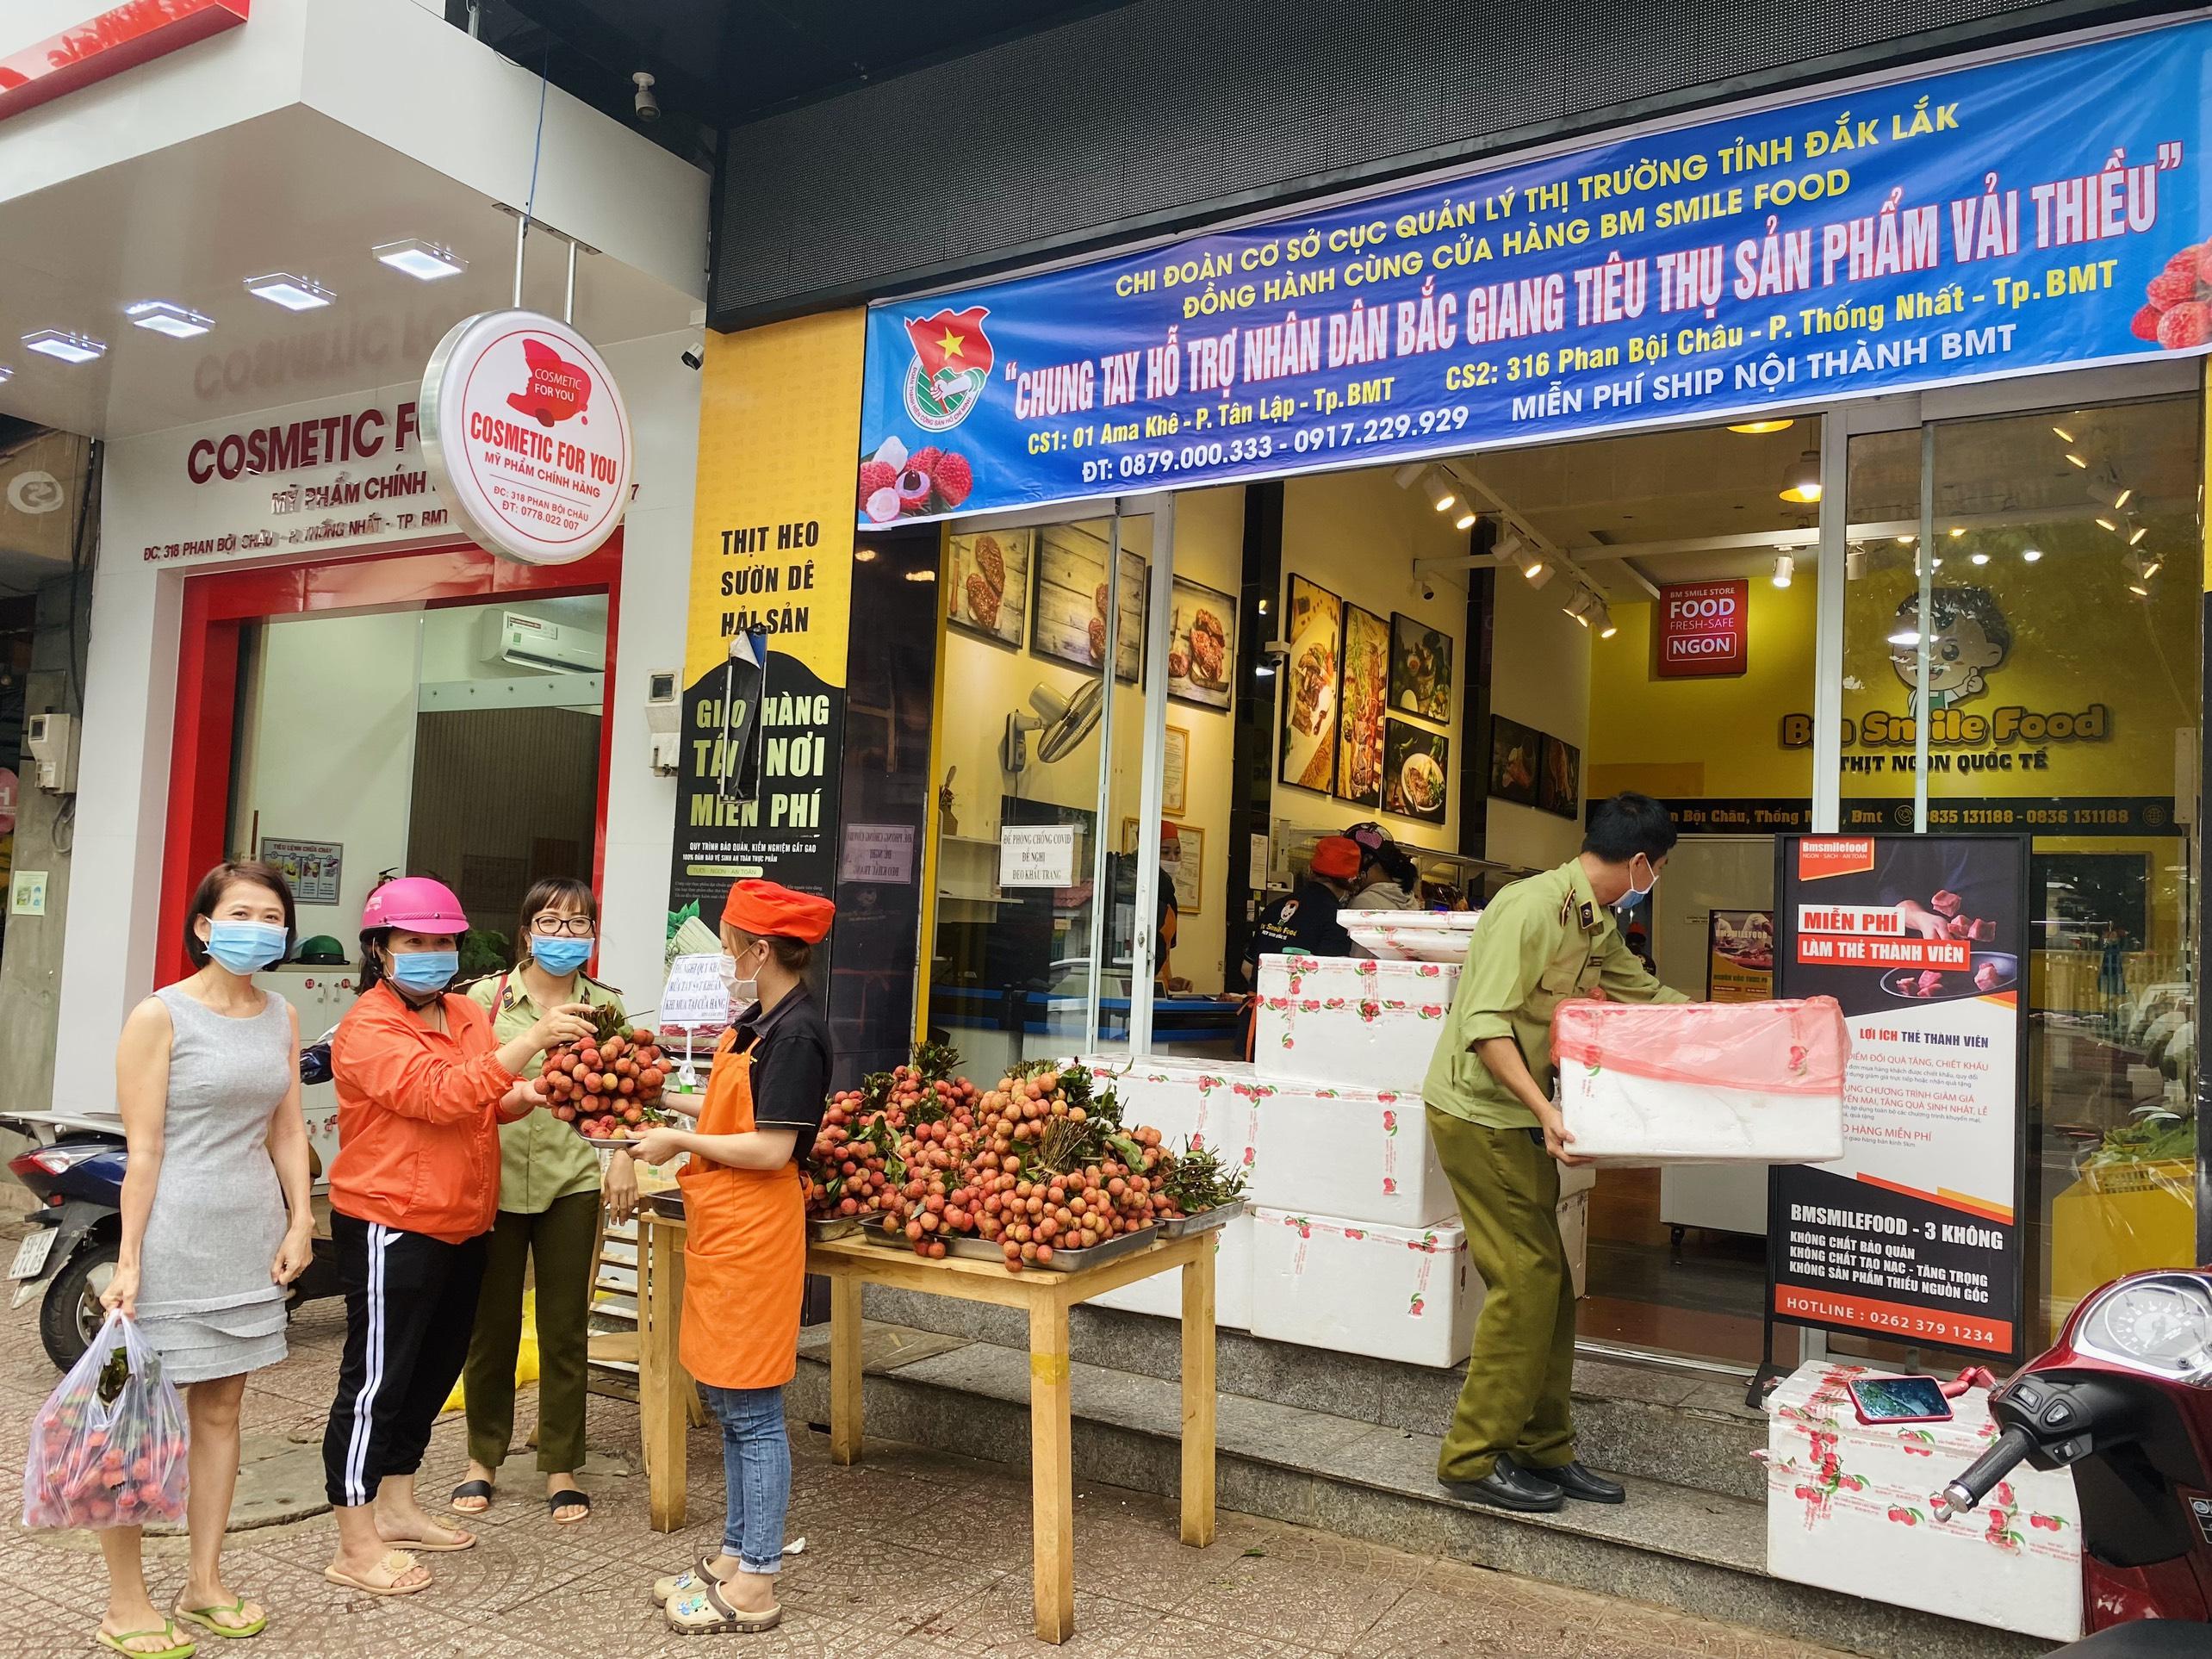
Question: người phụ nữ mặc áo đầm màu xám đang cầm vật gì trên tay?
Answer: một bịch vải